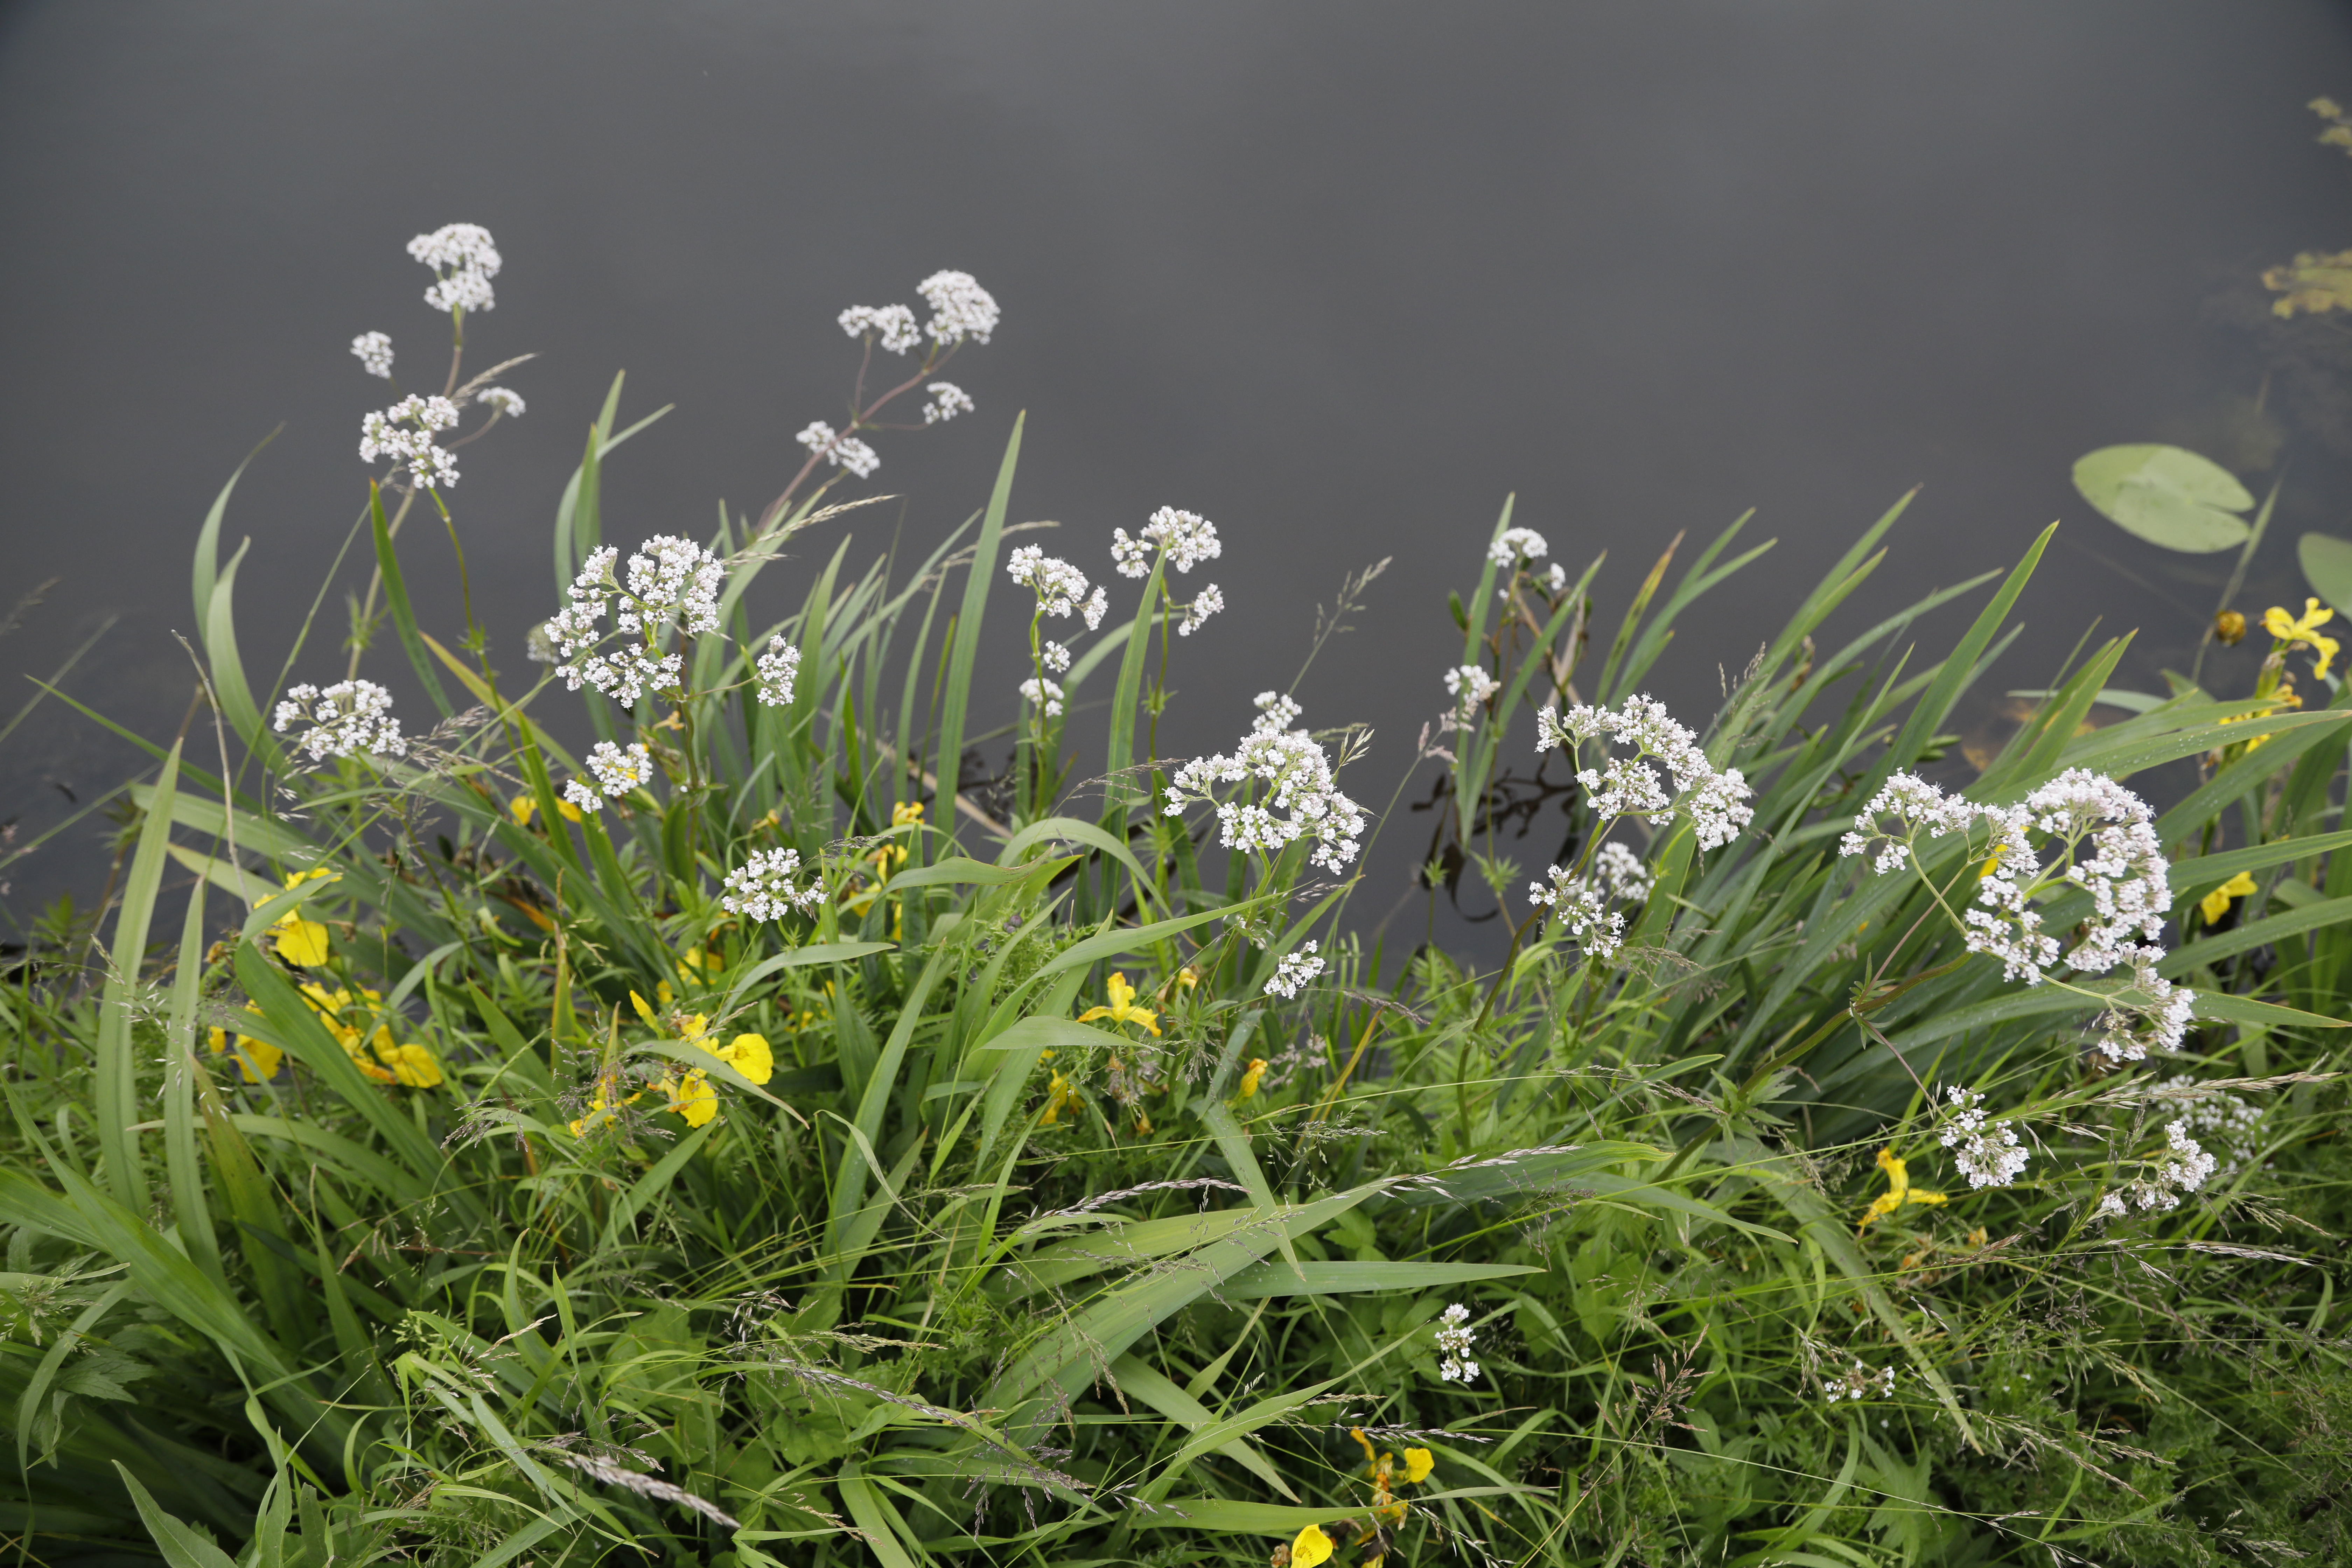
Plant species: Valeriana officinalis, Iris pseudacorus